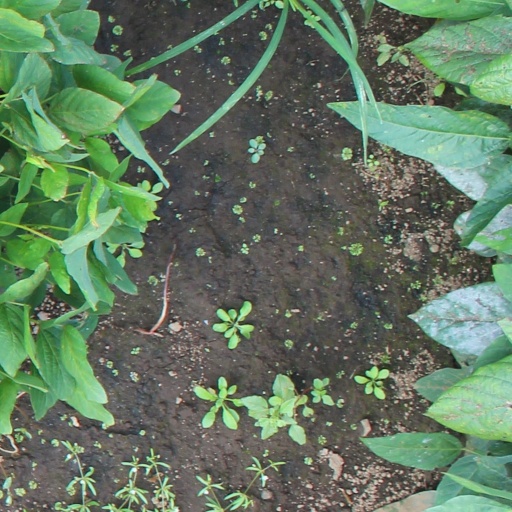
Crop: soybean